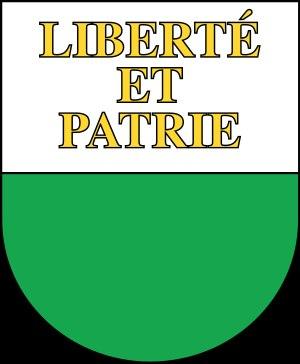
L'histoire de la Suisse sous domination française est l'étape de la formation de la Confédération suisse qui suit la Confédération des XIII cantons. Elle est comprise entre le début des manifestations provoquées par la Révolution française de 1789 et la création de la Confédération des XXII cantons le 7 août 1815.
Cette liste présente les biens culturels d'importance nationale dans le canton de Vaud. Cette liste correspond à l'édition 2009 de l'Inventaire Suisse des biens culturels d'importance nationale pour le canton de Vaud. Il est trié par commune et inclus : 186 bâtiments séparés, 46 collections, 32 sites archéologiques et deux cas particuliers.